Shane O'Neill (Irish exile)

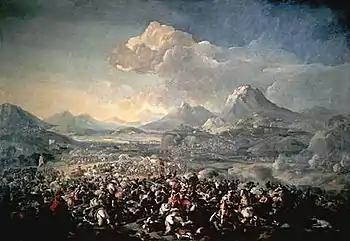

Two of Shane's half-brothers died from illnesses in quick succession—Hugh died in Rome in 1609; Henry died in Aranda in 1610. Shane's father Hugh aimed to strengthen Philip III's favour toward Shane, now his eldest surviving son. In 1612, prior to Shane's confirmation, Hugh requested that Philip III be Shane's sponsor. The request was discussed by the Spanish Council of State. Philip III sought to avoid appearing to side with Irish rebels, which could instigate further warfare. The Council of State recommended that instead, the Spanish ambassador in Flanders should act as Shane's sponsor in his own name.